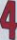
Number: 4